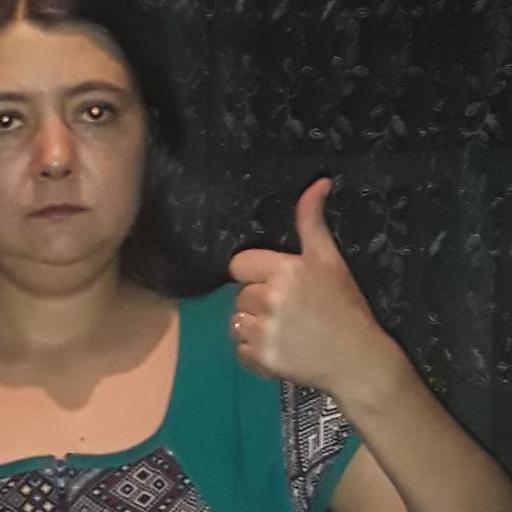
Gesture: like